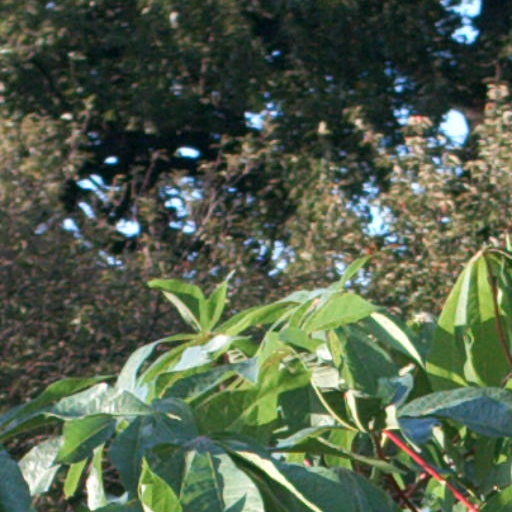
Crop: cassava